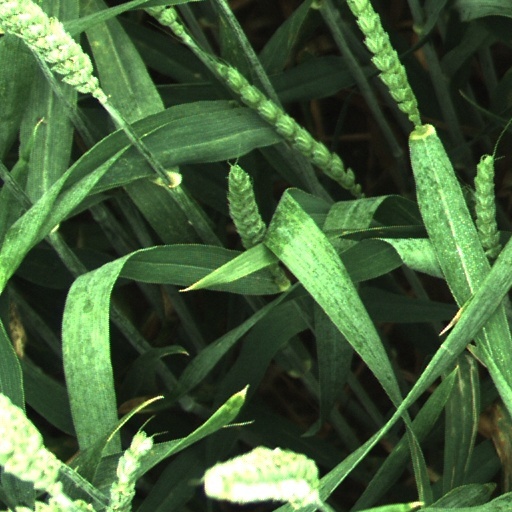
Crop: wheat